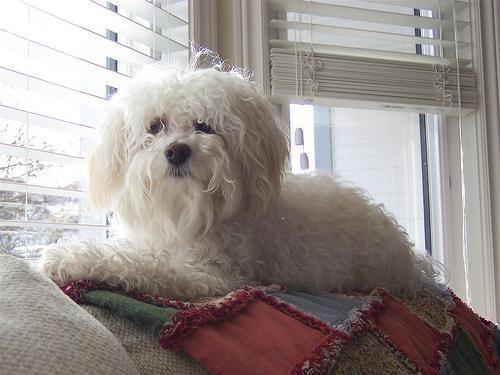
havanese